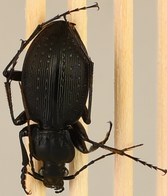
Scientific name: Carabus goryi
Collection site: Great Smoky Mountains National Park NEON (GRSM), plot GRSM_020